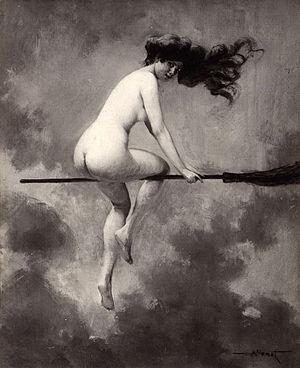
Albert Joseph Pénot né le 28 février 1862 à Xermaménil et mort le 17 octobre 1930 à Paris XVIé est un peintre français.